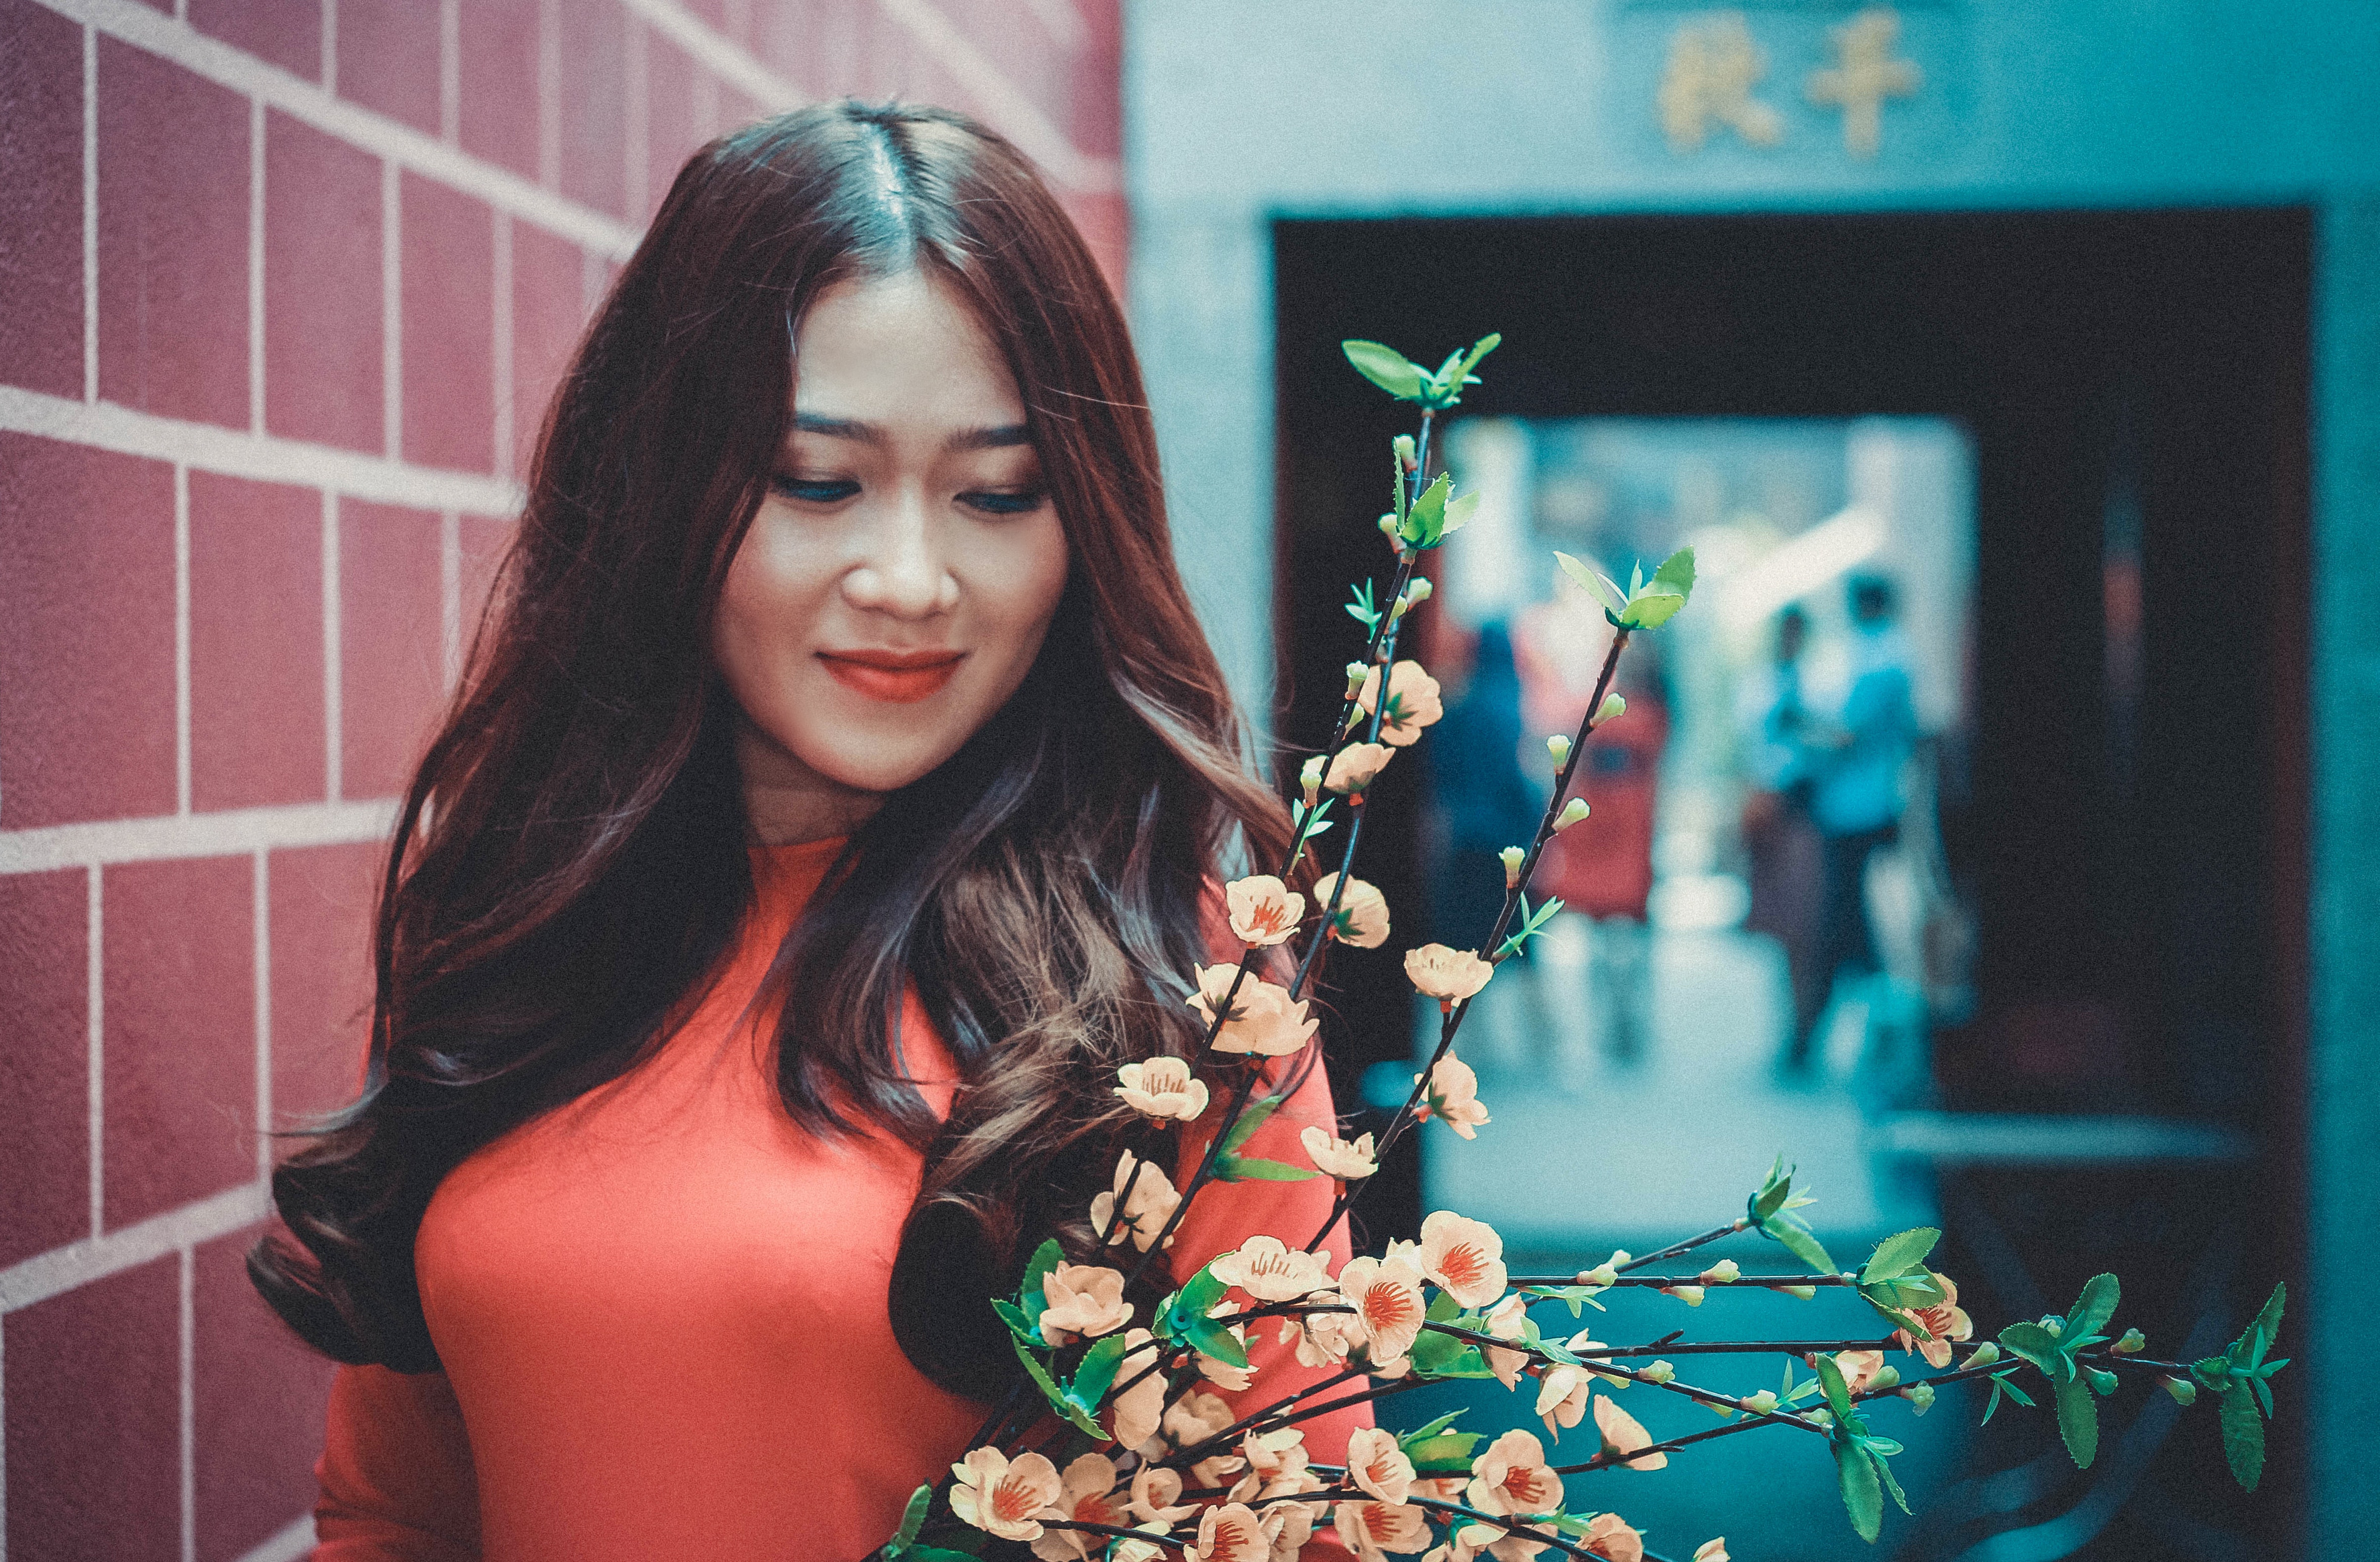
face, beauty, smile, lip, brown hair, black hair, photography, happy, long hair, plant, fashion accessory, photo shoot, jewellery, floral design